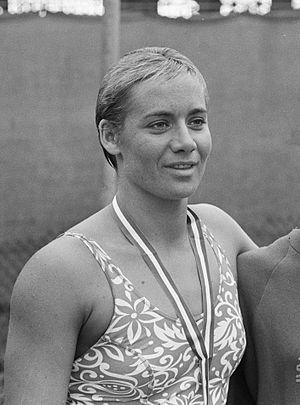
Elisabeth Anna Heukels, dite Betty Heukels, est une nageuse néerlandaise.